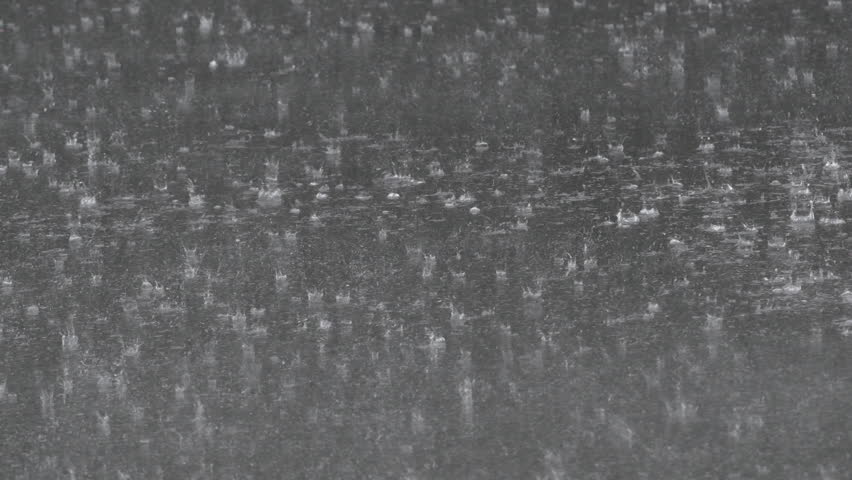
Weather: rain or strom